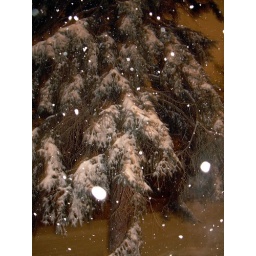
Snow Storm 2007-Pine tree in front of house